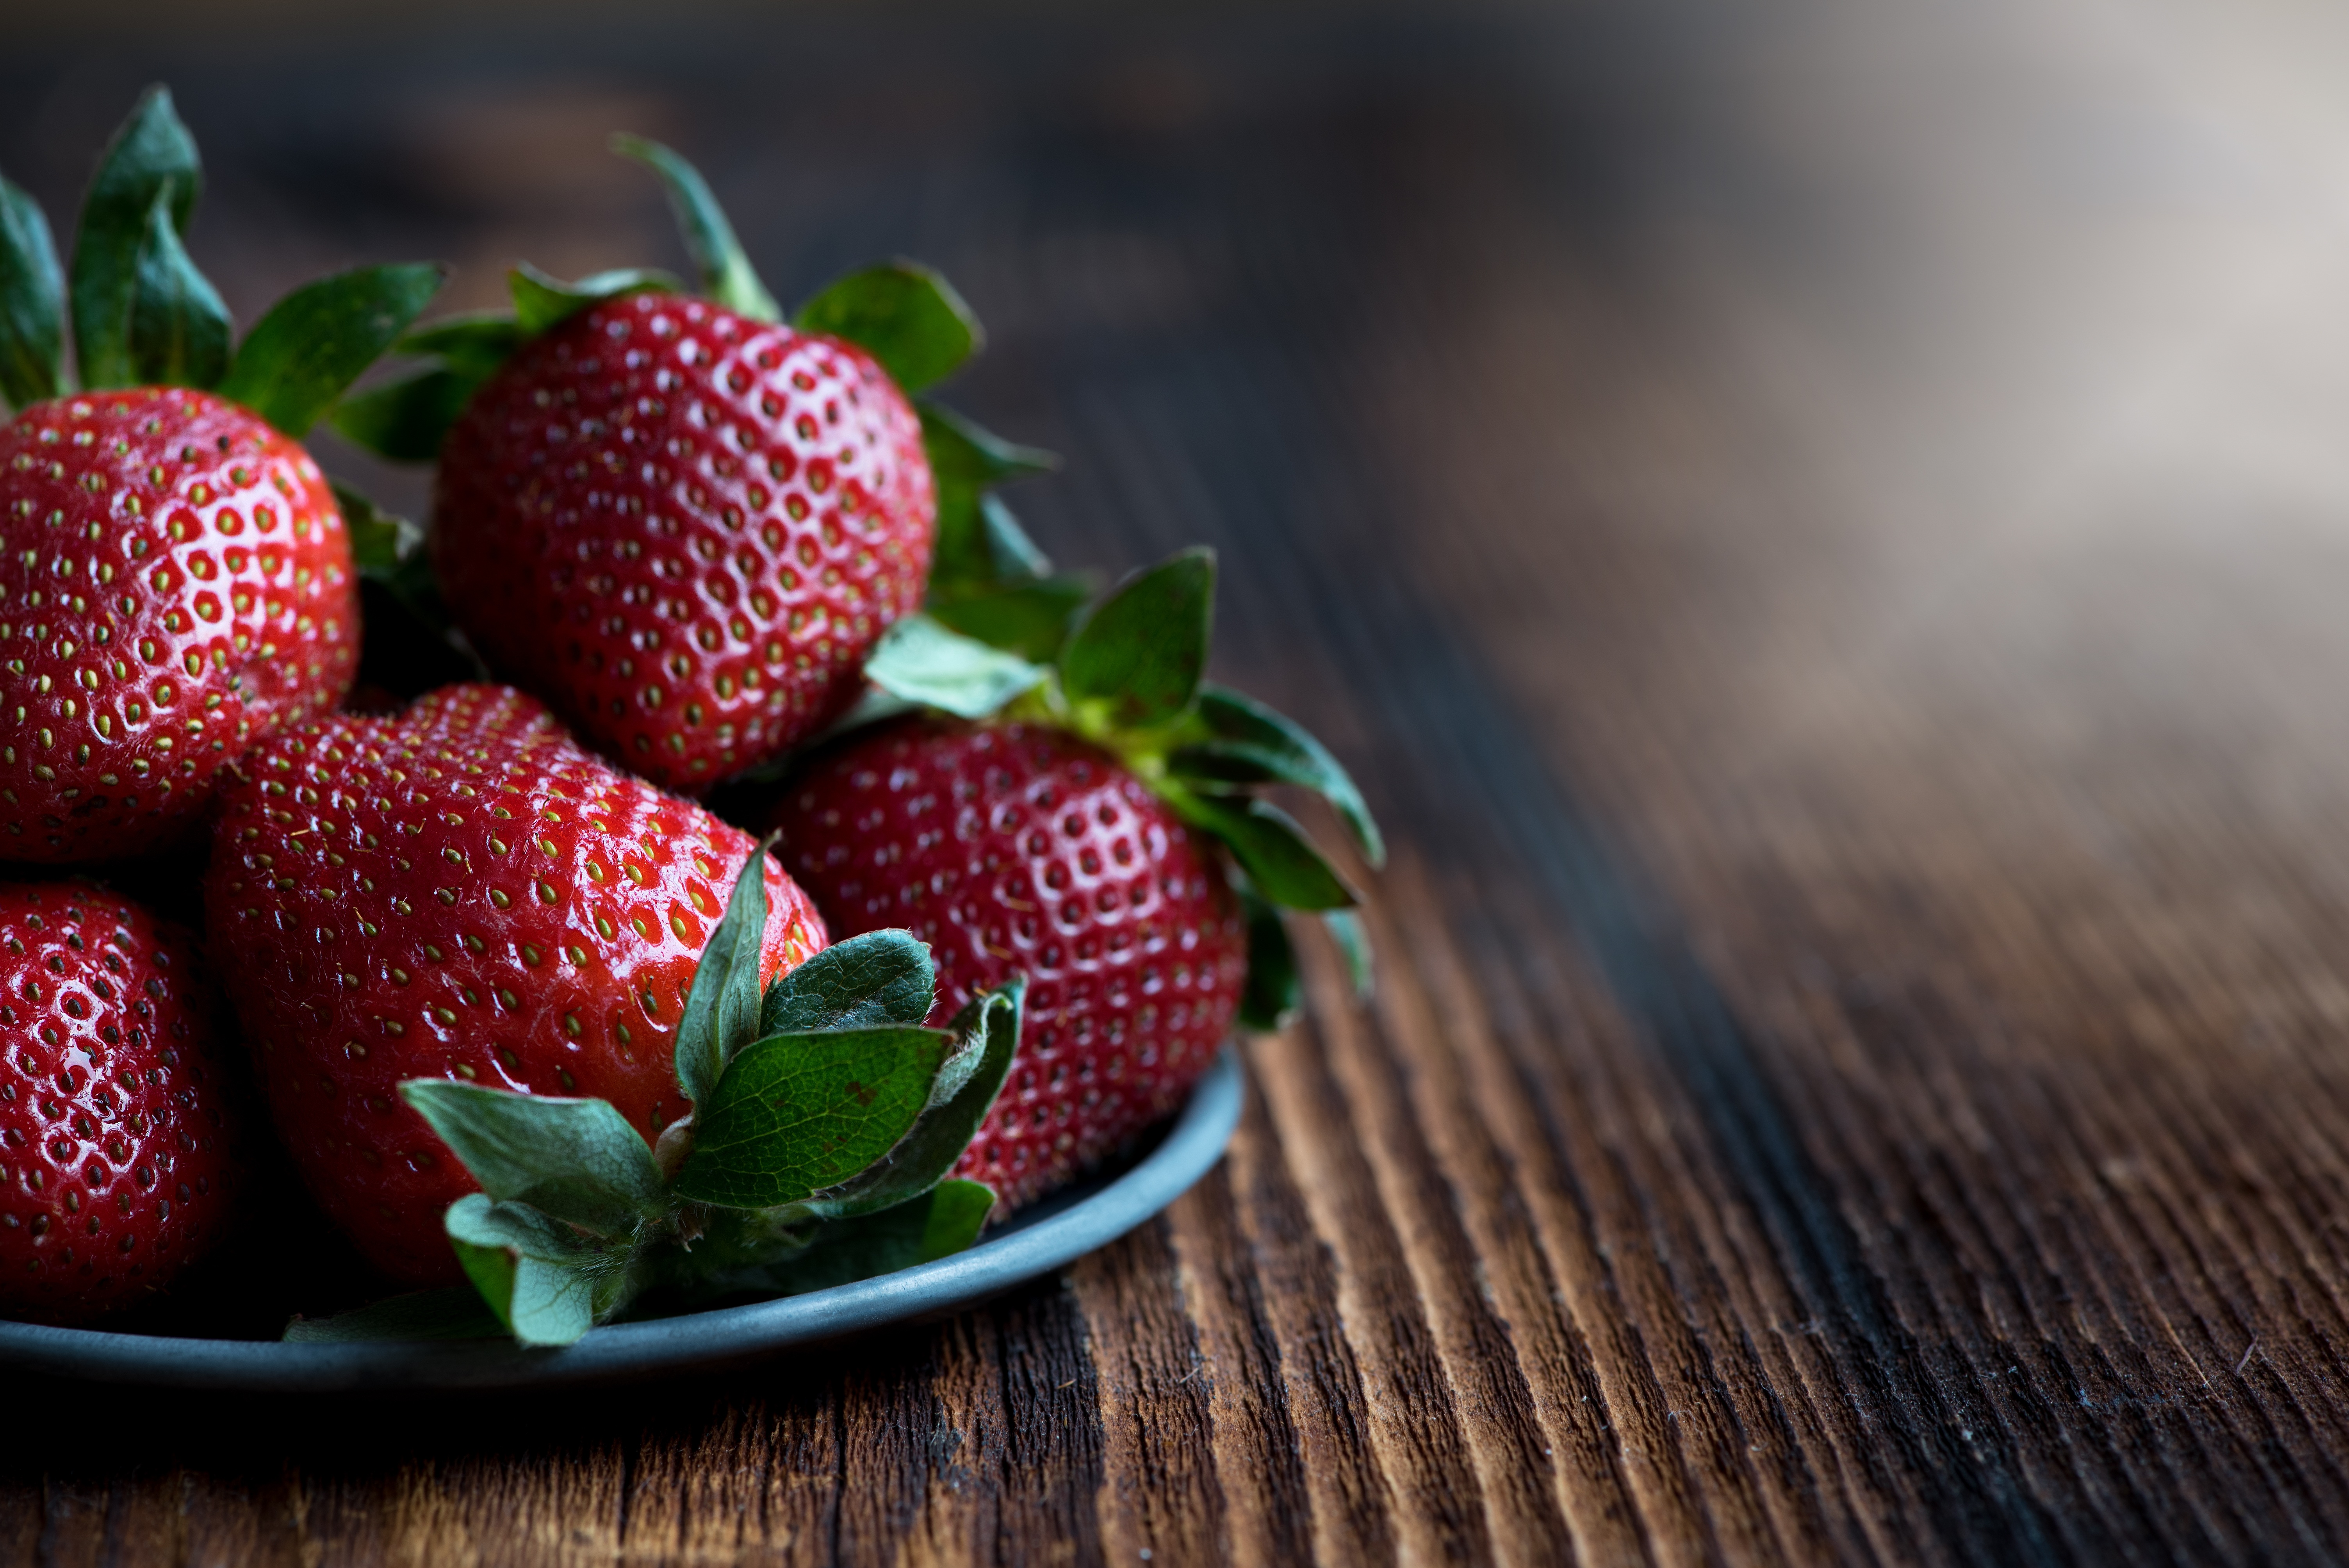
plant, fruit, berry, sweet, ripe, food, red, produce, plate, juicy, close, eat, delicious, strawberry, nutrition, minerals, strawberries, vitamins, frisch, benefit from, natural product, vital substances, bless you, soft fruit